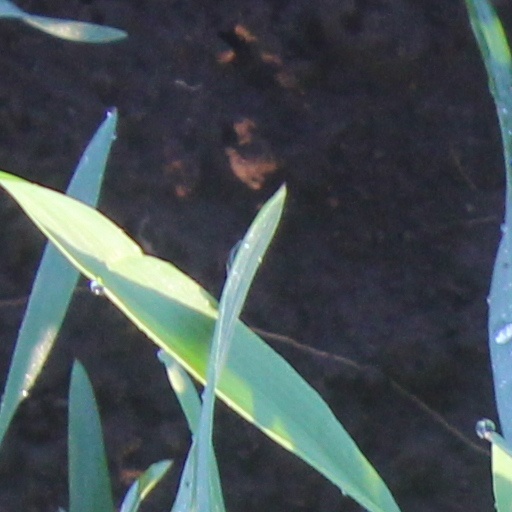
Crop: wheat